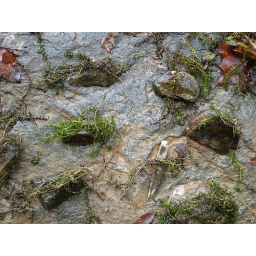
Rock and river plant art sculpture my kids made in the Eno River.